Jonathan Van Every

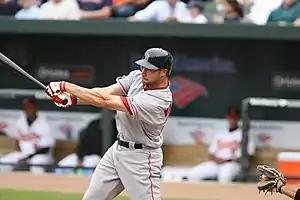
Van Every with the Boston Red Sox

Jonathan Eugene Van Every (born November 27, 1979) is a former Major League Baseball (MLB) outfielder.